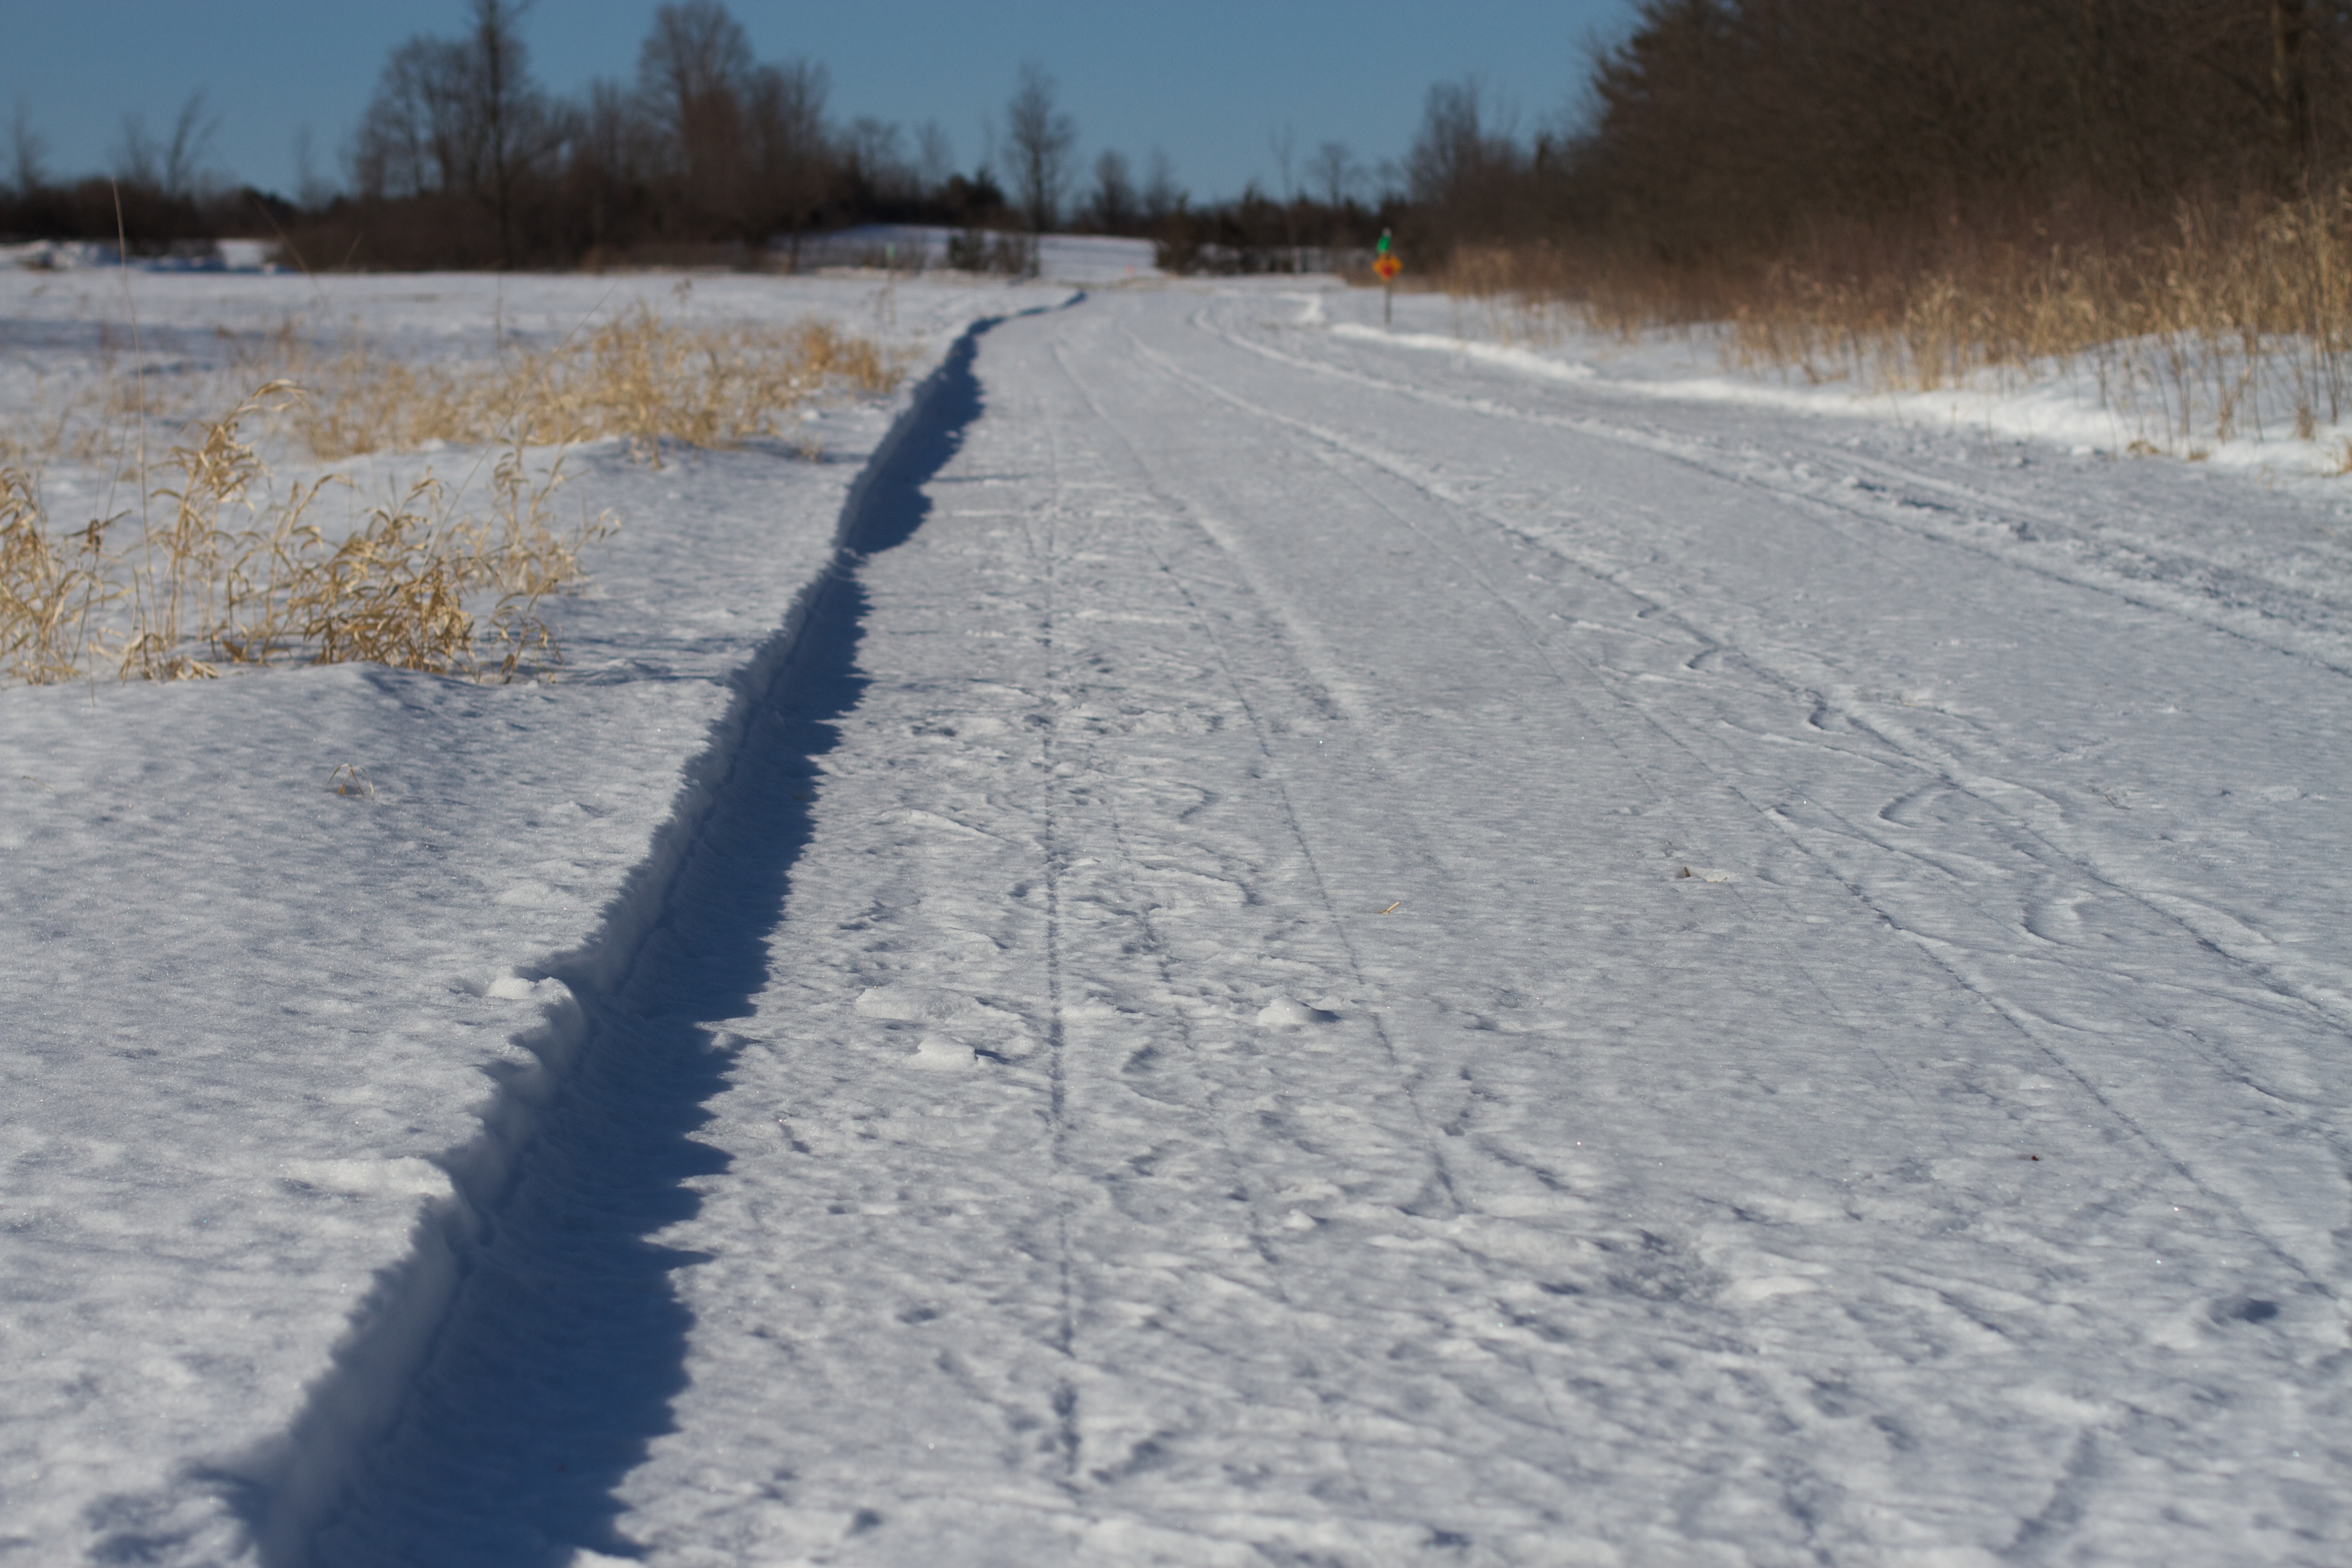
snow, winter, frost, weather, season, cool image, blizzard, piste, freezing, geological phenomenon, winter storm